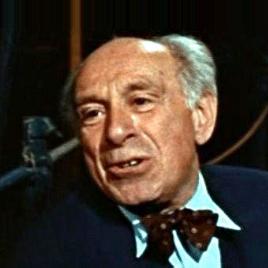
Age: 60